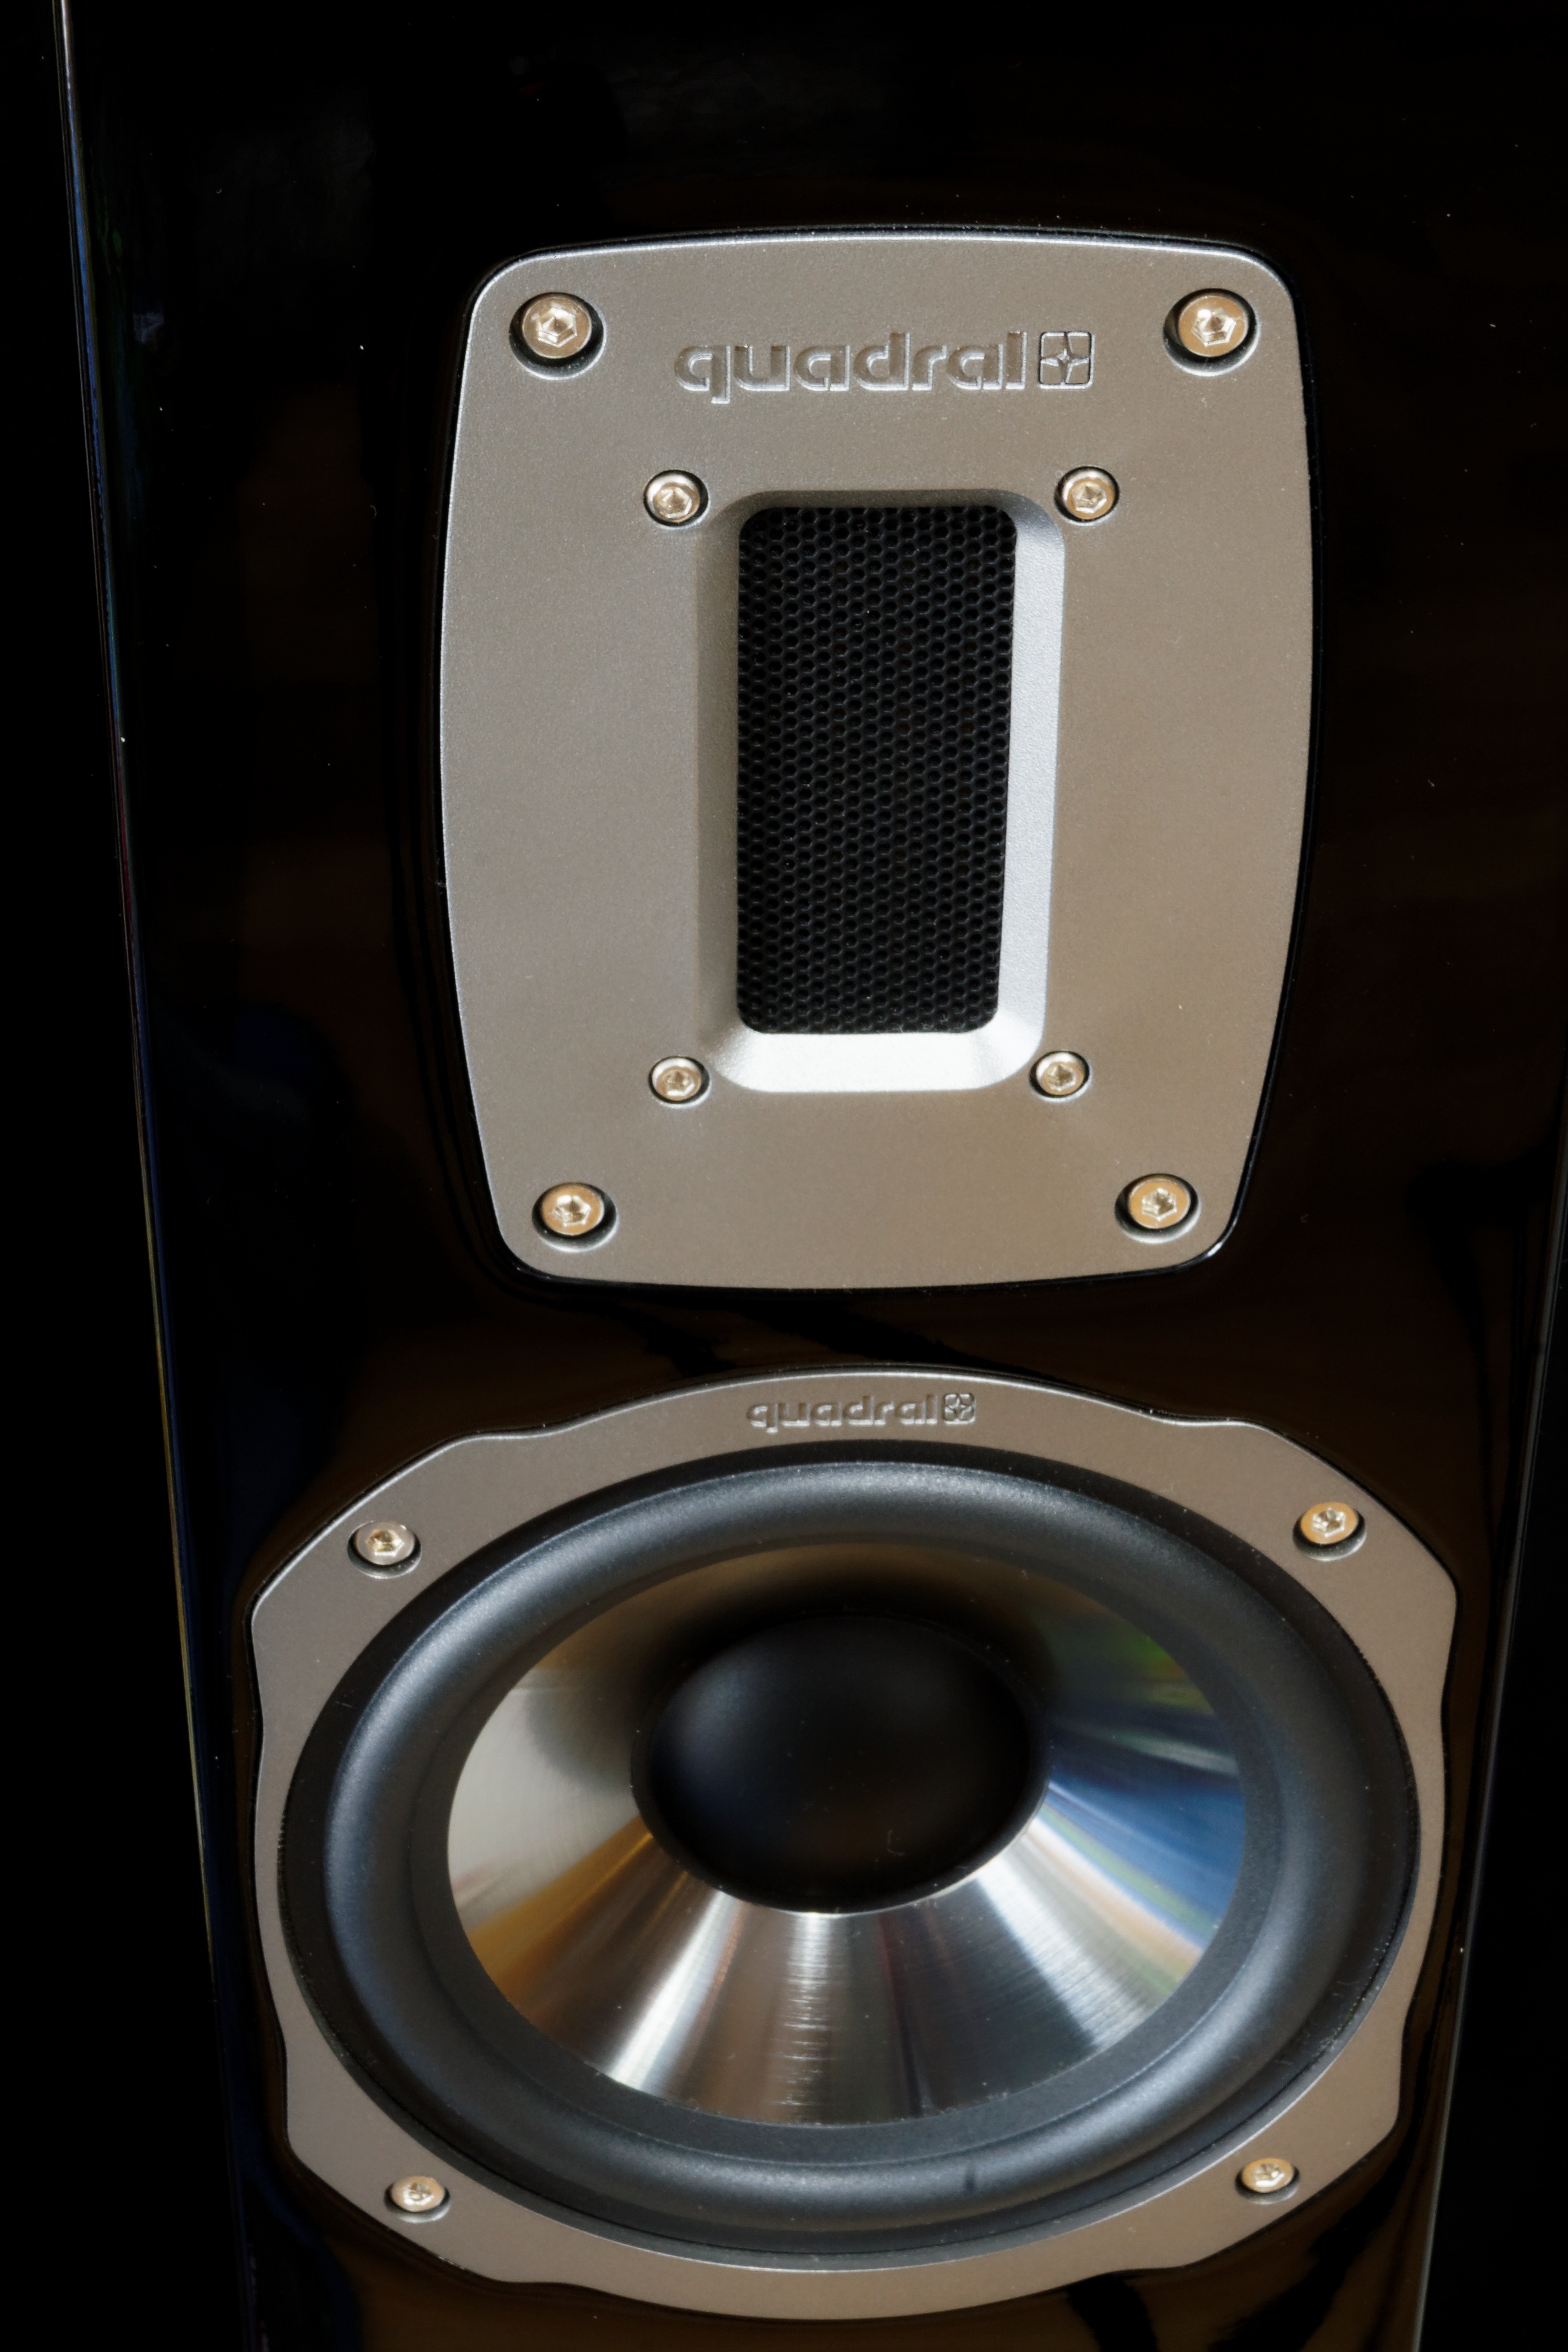
music, technology, wheel, box, steering wheel, bass, titan, design, audio, rim, sound, hifi, speakers, loudspeaker, beschallung, audio equipment, tweeter, quadral, piano lacquer, platelet tweeter, electronic device